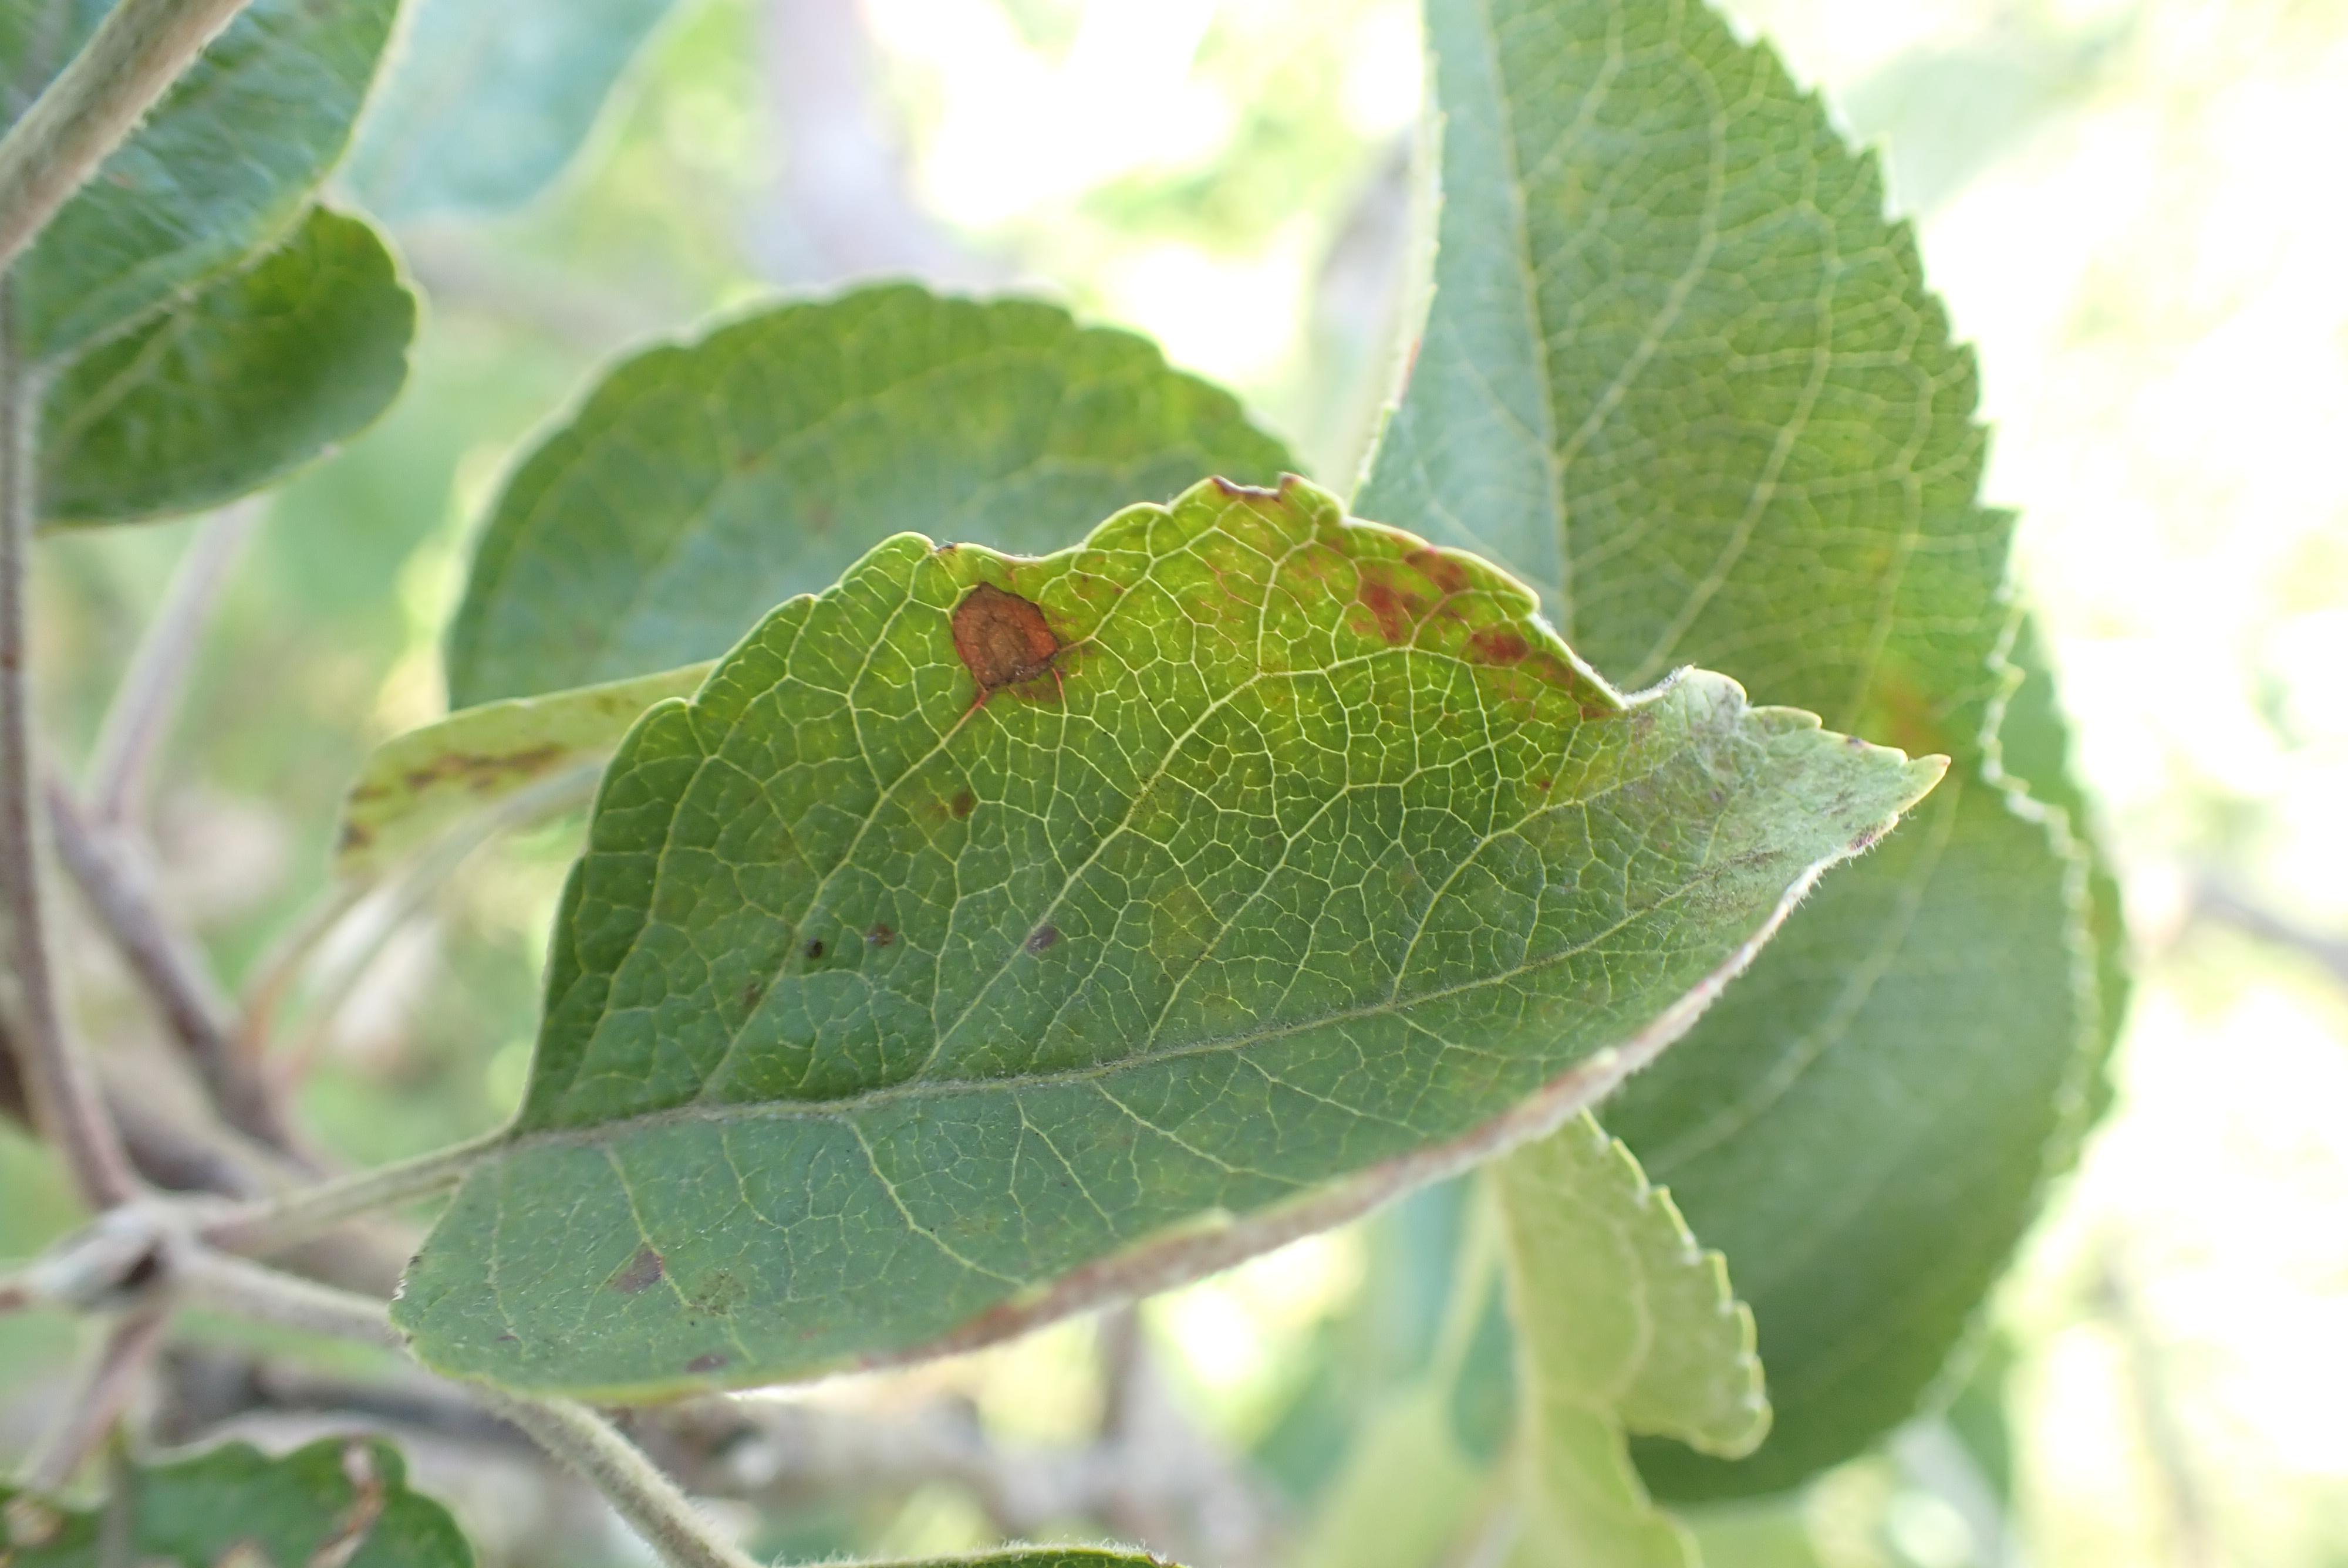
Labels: scab, frog_eye_leaf_spot